1899 United States Senate election in Pennsylvania

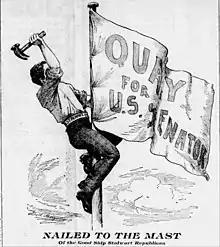
"Philadelphia Inquirer" editorial cartoon from April 19, 1899, depicting the Quay forces nailing their colors to the mast, meaning they will not consider a compromise candidate

On March 15, "The New York Times" reported that the deadlock was likely to persist to the end of the session, and that the Pennsylvania Senate seat would likely go unfilled when Congress next convened in December, even by a gubernatorial appointee, as the Senate had usually rejected attempts to fill a seat by appointment when a state legislature had failed to choose. The balloting continued, once per day excepting Sundays, with Quay never getting close to a majority with a quorum. The anti-Quay Republicans offered to meet with his supporters, but Quay's manager, state senator John C. Grady, was slow to accept, and it was clear the Quay Republicans would rather have deadlock than find a compromise candidate. This was along the lines that Quay urged in a letter to his supporters, "To temporize with those persons who for three months have prevented the election of a Senator in Pennsylvania would extricate them from the abyss into which they have plunged. Instead of making their treason to the party odious, their treason would be made respectable, and treason made respectable would become fashionable." The Democrats refused to reach across the aisle to the anti-Quay Republicans to elect a compromise candidate, remaining loyal to Jenks.